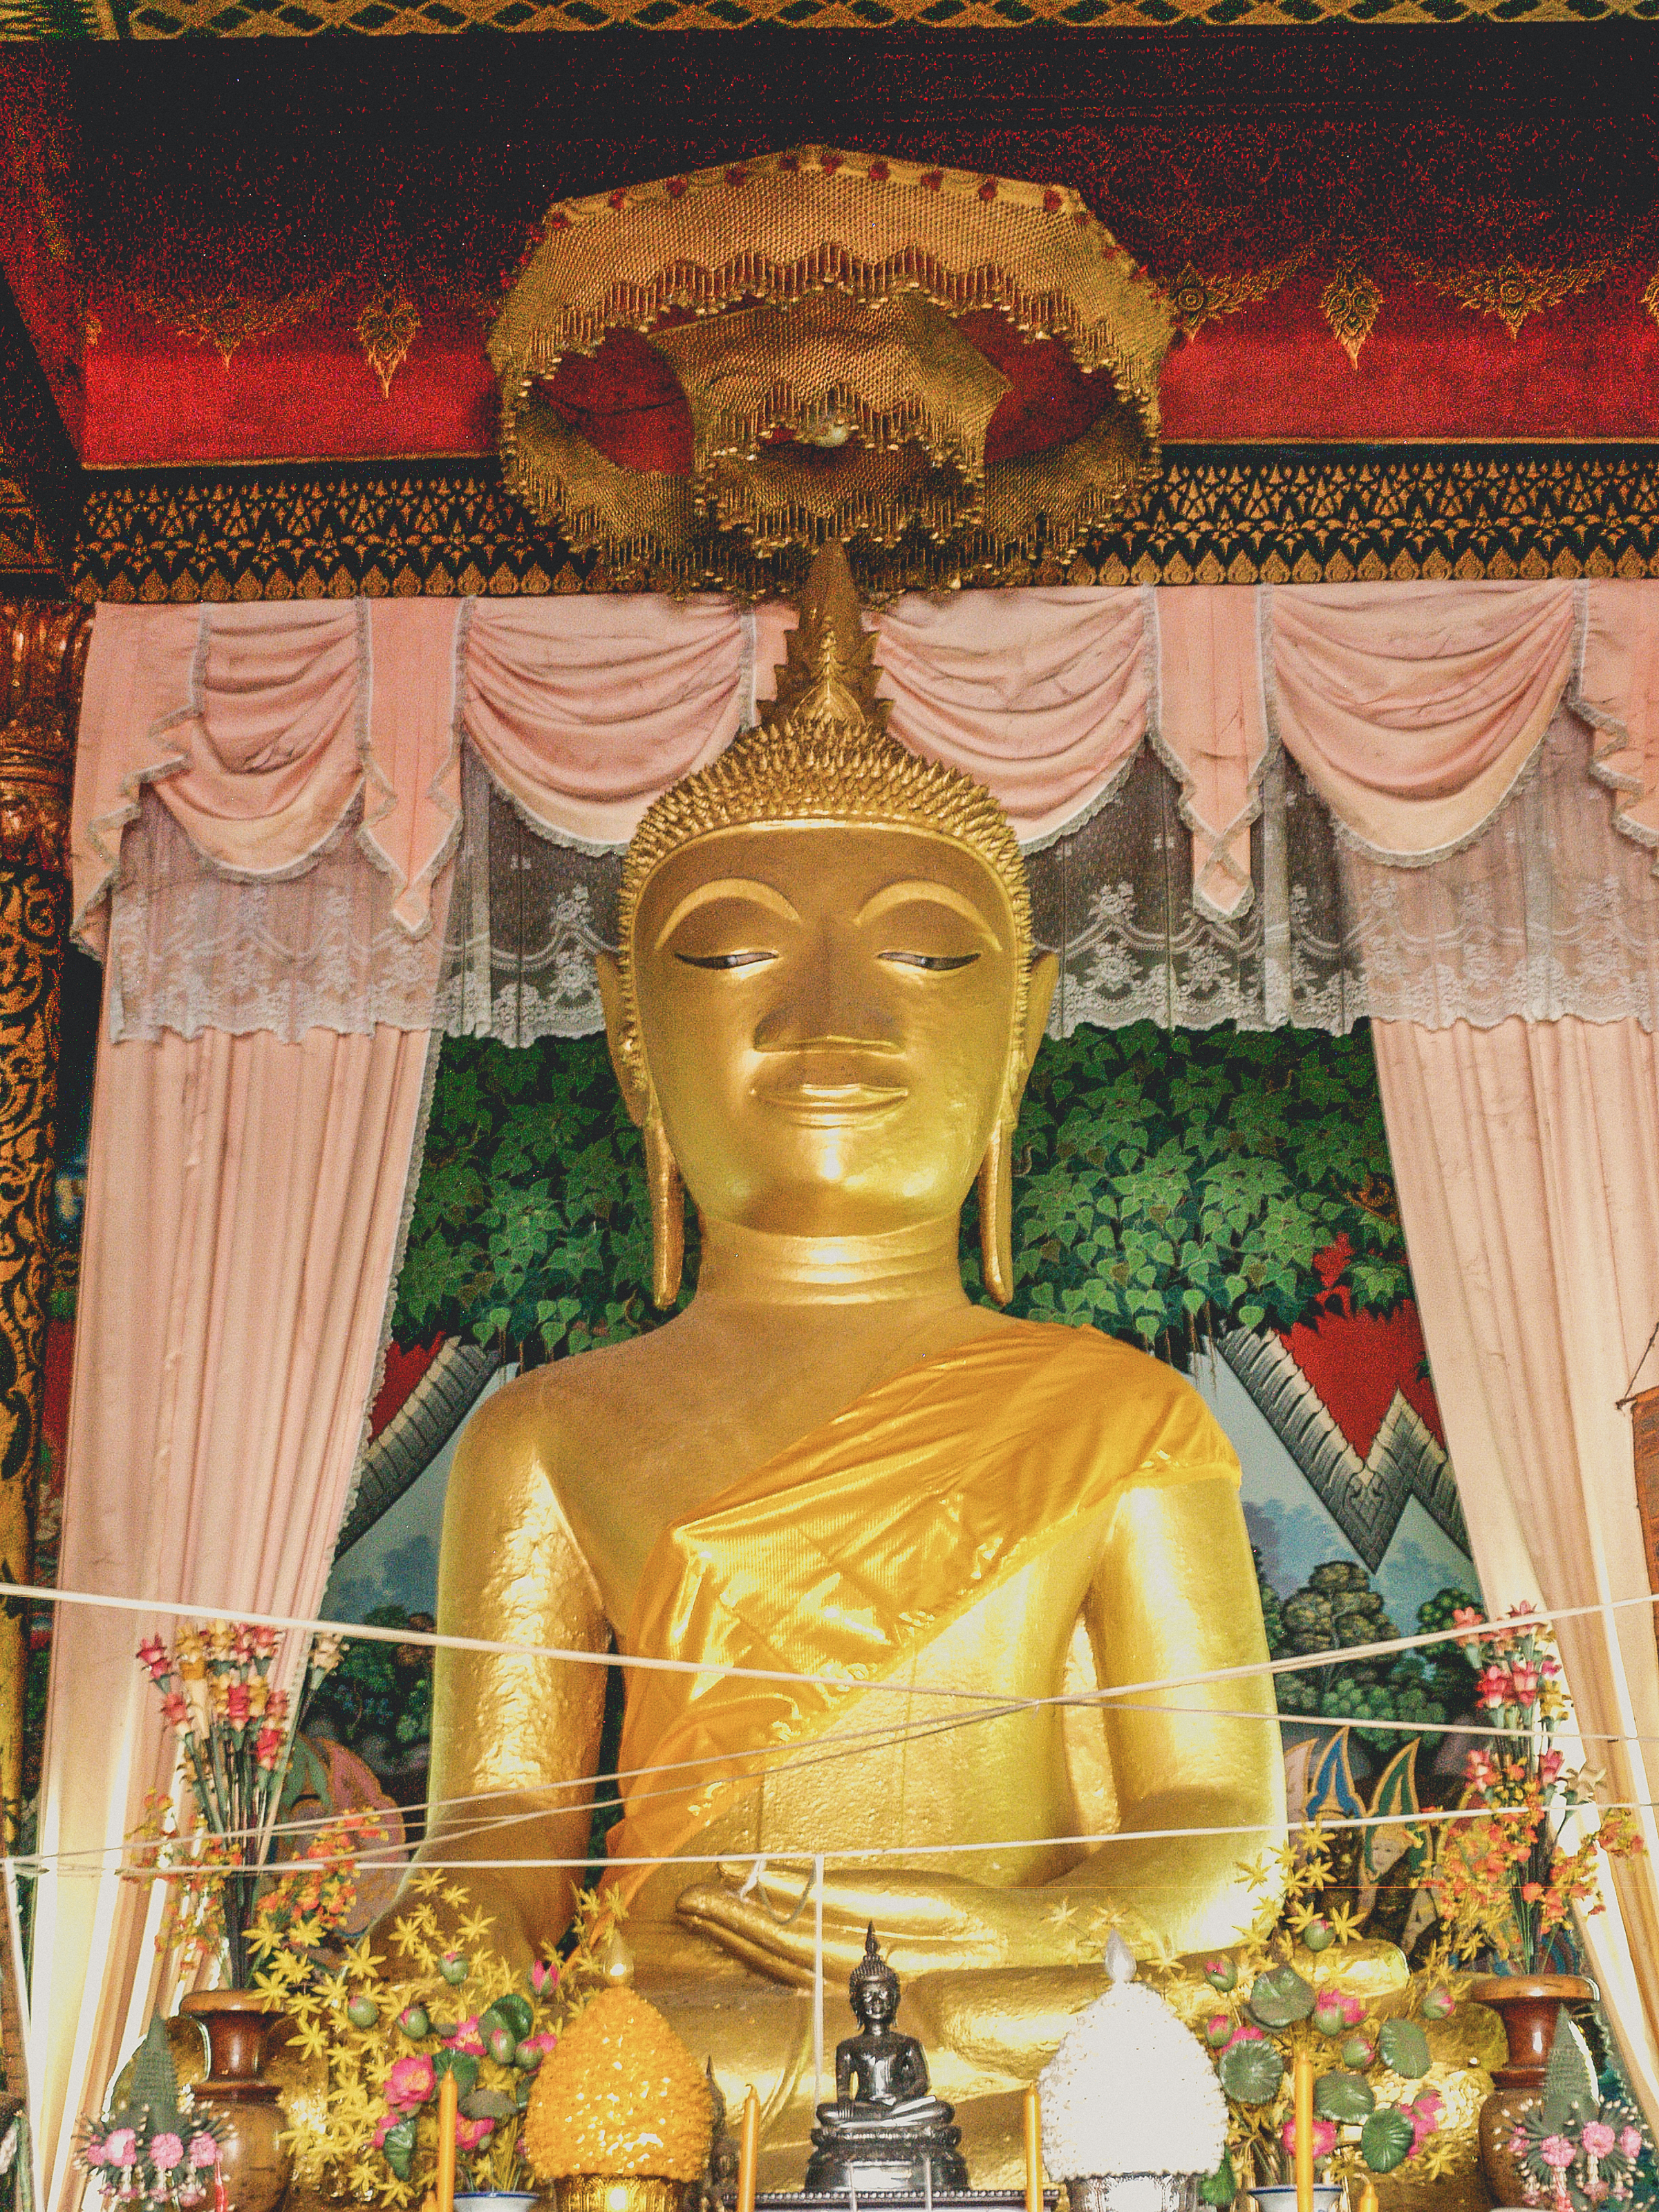
buddhism, statue, asia, religion, buddha, background, art, sculpture, buddhist, culture, thai, thailand, asian, gold, face, temple, old, white, religious, ancient, peace, meditation, head, faith, traditional, image, travel, peaceful, symbol, prayer, place of worship, wat, carving, shrine, artwork, monument